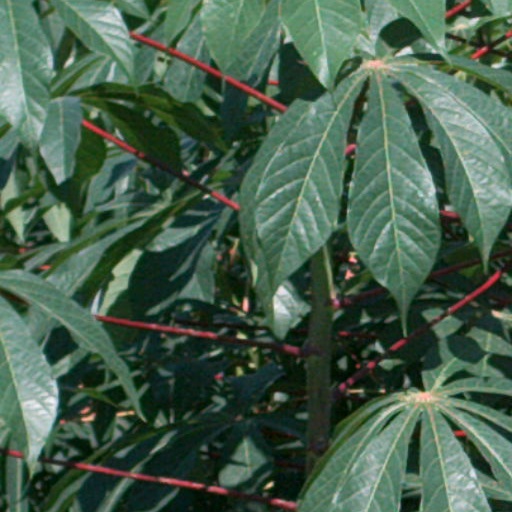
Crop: cassava